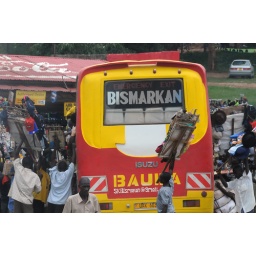
The bus is completely surrounded by hawkers and street vendors desperate to sell their wares